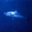
Label: shark